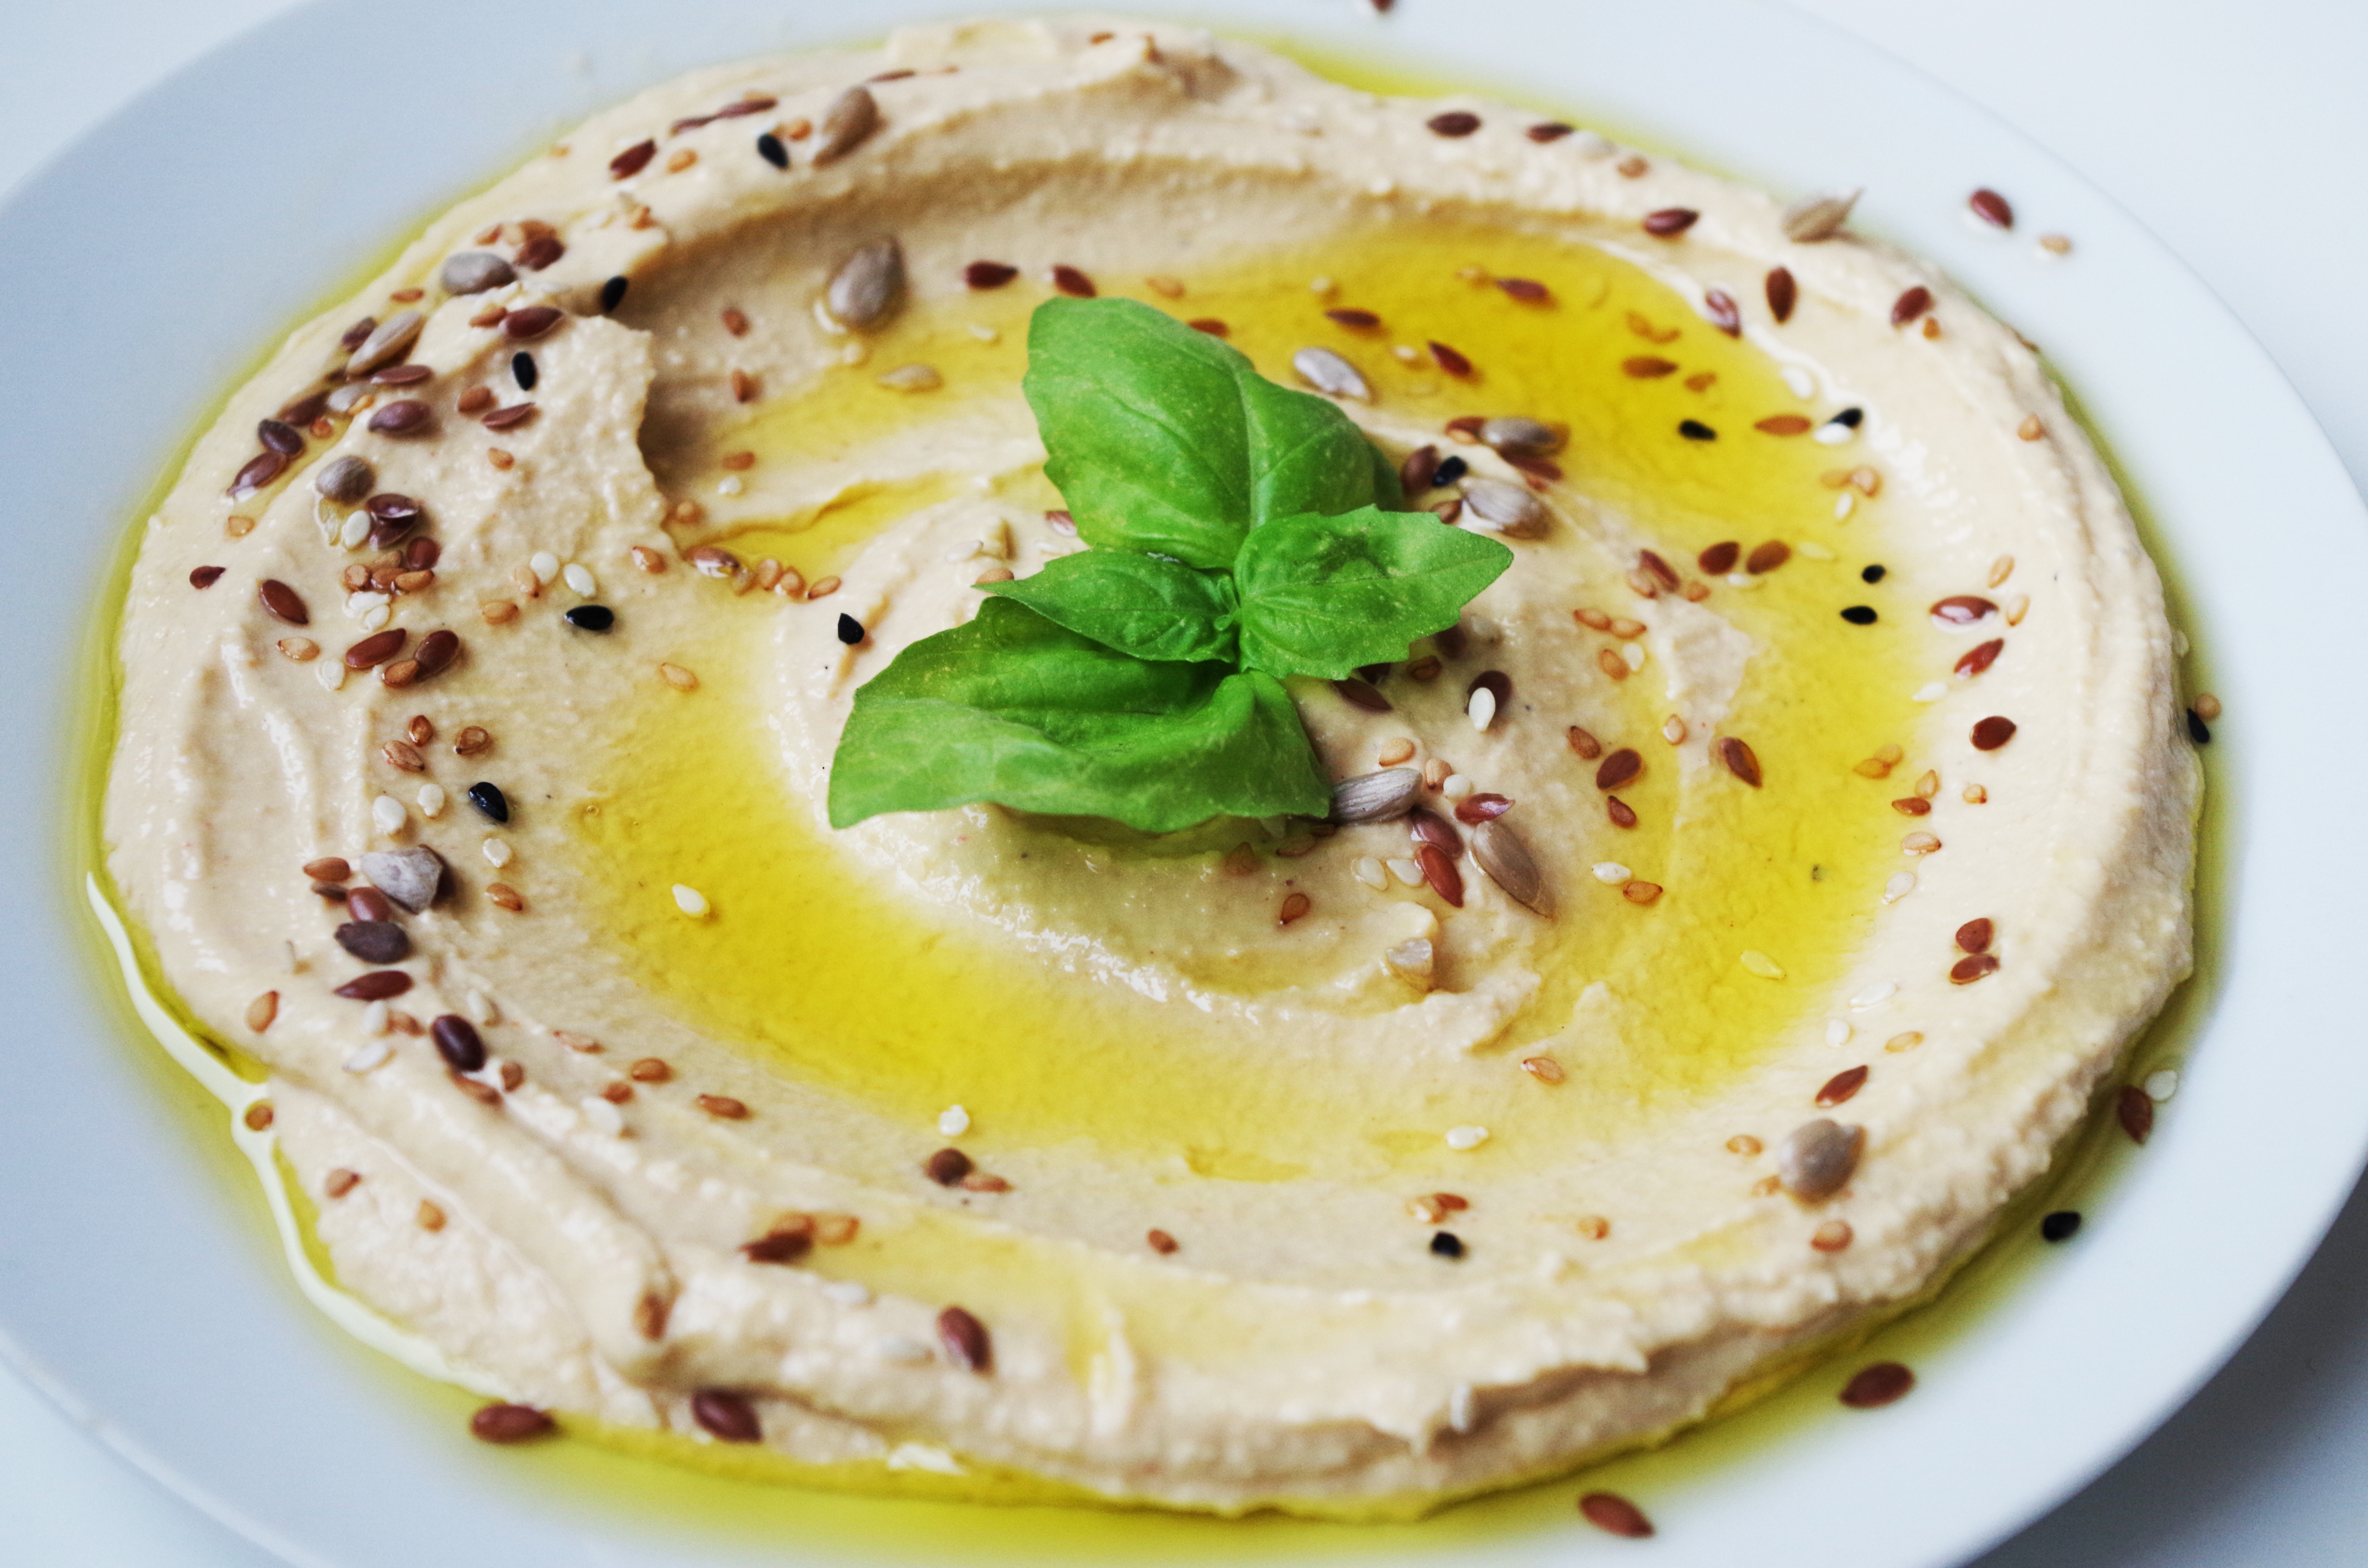
dish, meal, food, produce, vegetable, plate, breakfast, healthy, dessert, cuisine, sunflower, seeds, flax, sesame, grains, paste, chickpeas, appetizer, served, hummus, close east